Visa policy of Morocco

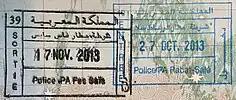
Moroccan entry and exit stamps

Citizens of the following countries and territories can enter Morocco visa-free for up to 90 days (unless otherwise noted):